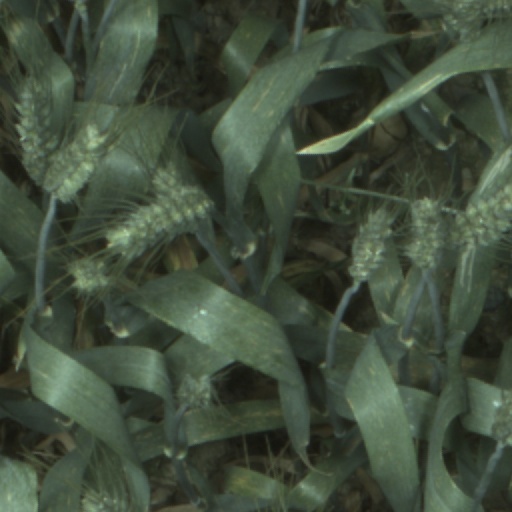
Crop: wheat